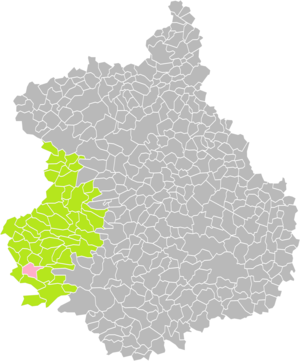
position de l'ancienne commune d'Authon-du-Perche (en rose) dans l'arrondissement de Nogent-le-Rotrou (en vert) du département d'Eure-et-Loir (grisé).
Authon-du-Perche est une ancienne commune du départements français d'Eure-et-Loir en région Centre-Val de Loire. Elle est supprimée le 1ᵉʳ janvier 2019 lors de la fusion avec la commune voisine de Soizé, les deux anciennes communes devenant communes déléguées.